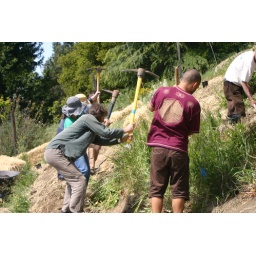
Picking a rainwater harvesting on contour ditch in a 108 fruit tree planting at Merritt College on Fruit Tree Tour 2008